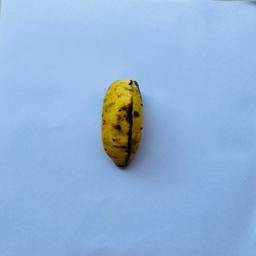
Banana variety: Sabri Kola